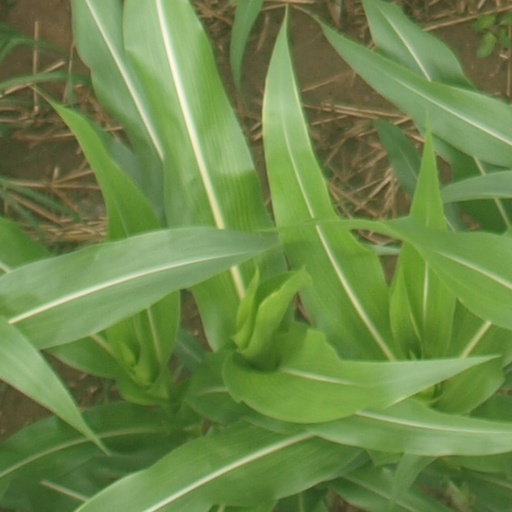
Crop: maize; corn